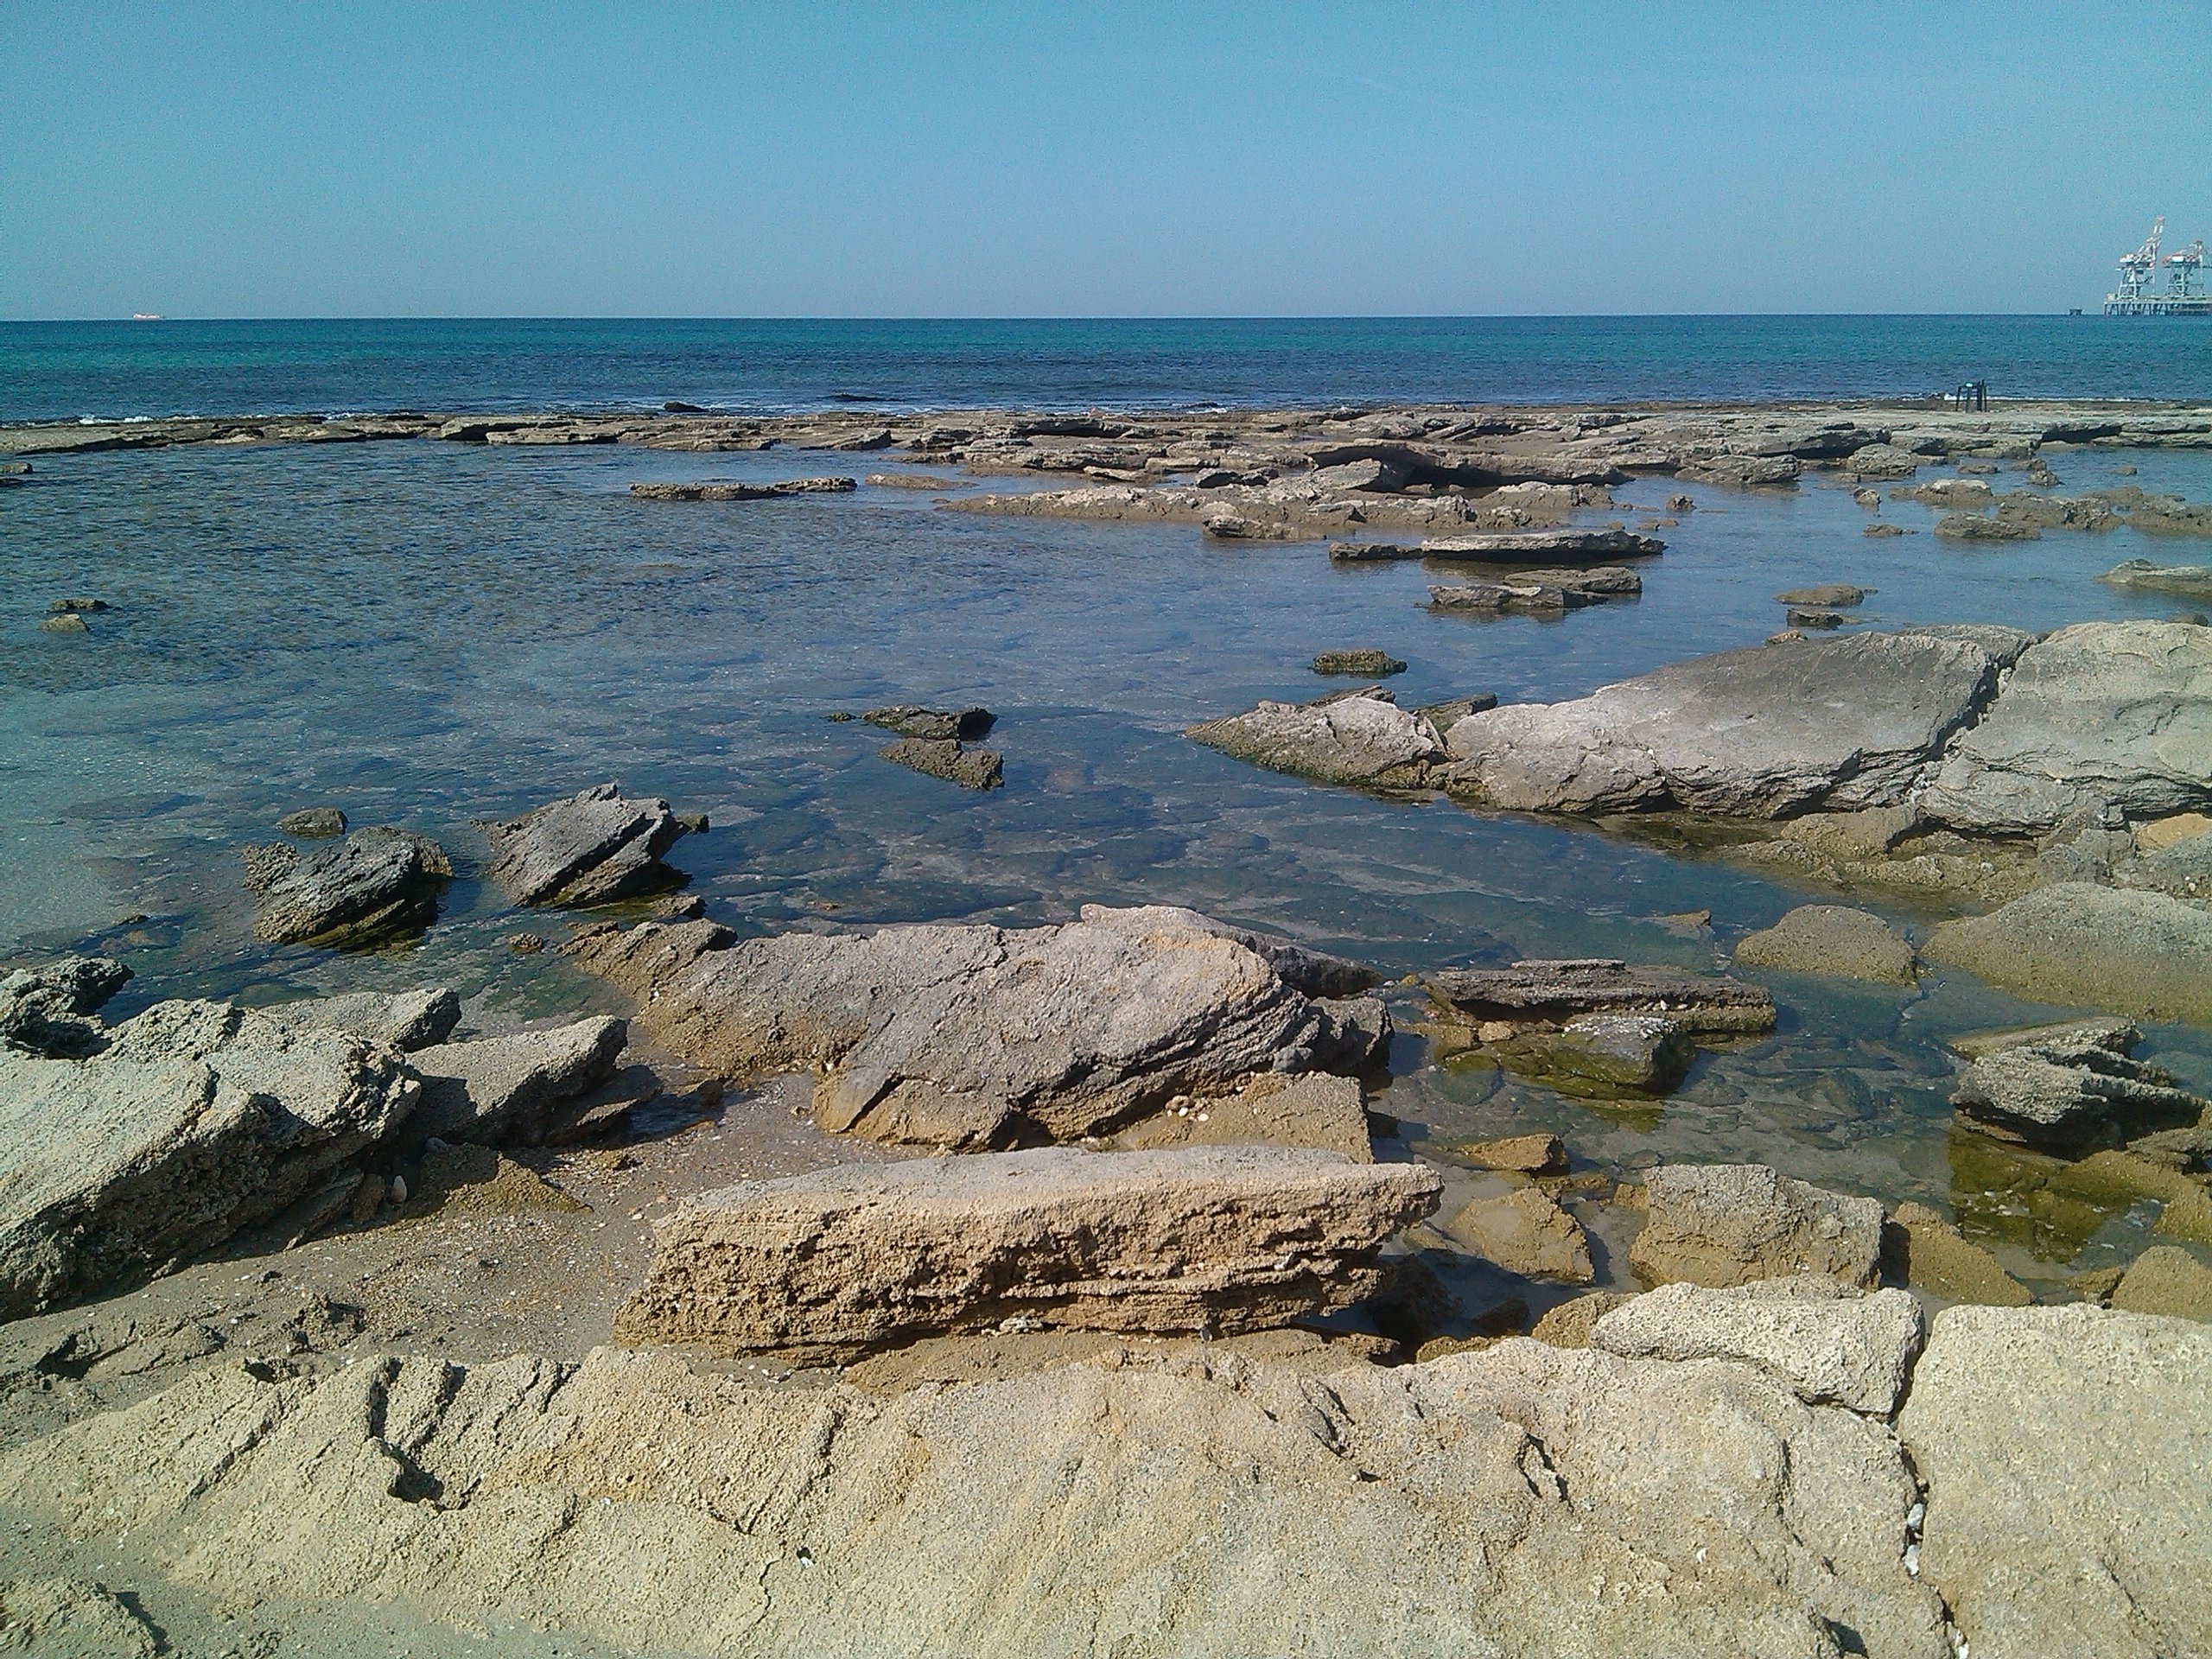
beach, sea, coast, sand, rock, ocean, horizon, shore, wave, cliff, cove, bay, terrain, material, body of water, geology, cape, mudflat, wind wave